Ode for the Birthday of Queen Anne

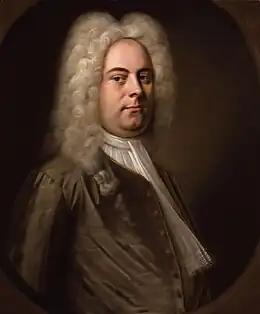
George Frideric Handel

Ode for the Birthday of Queen Anne (HWV 74) is a secular cantata composed by George Frideric Handel to a libretto by Ambrose Philips, of which the first line, "Eternal source of light divine", provides an alternative title for the work. It was probably composed during January 1713 for a performance on 6 February 1713, although there is no record of the performance having actually taken place. Other catalogues of Handel's music have referred to the work as HG xlvi A; and HHA i/6.